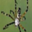
Label: spider